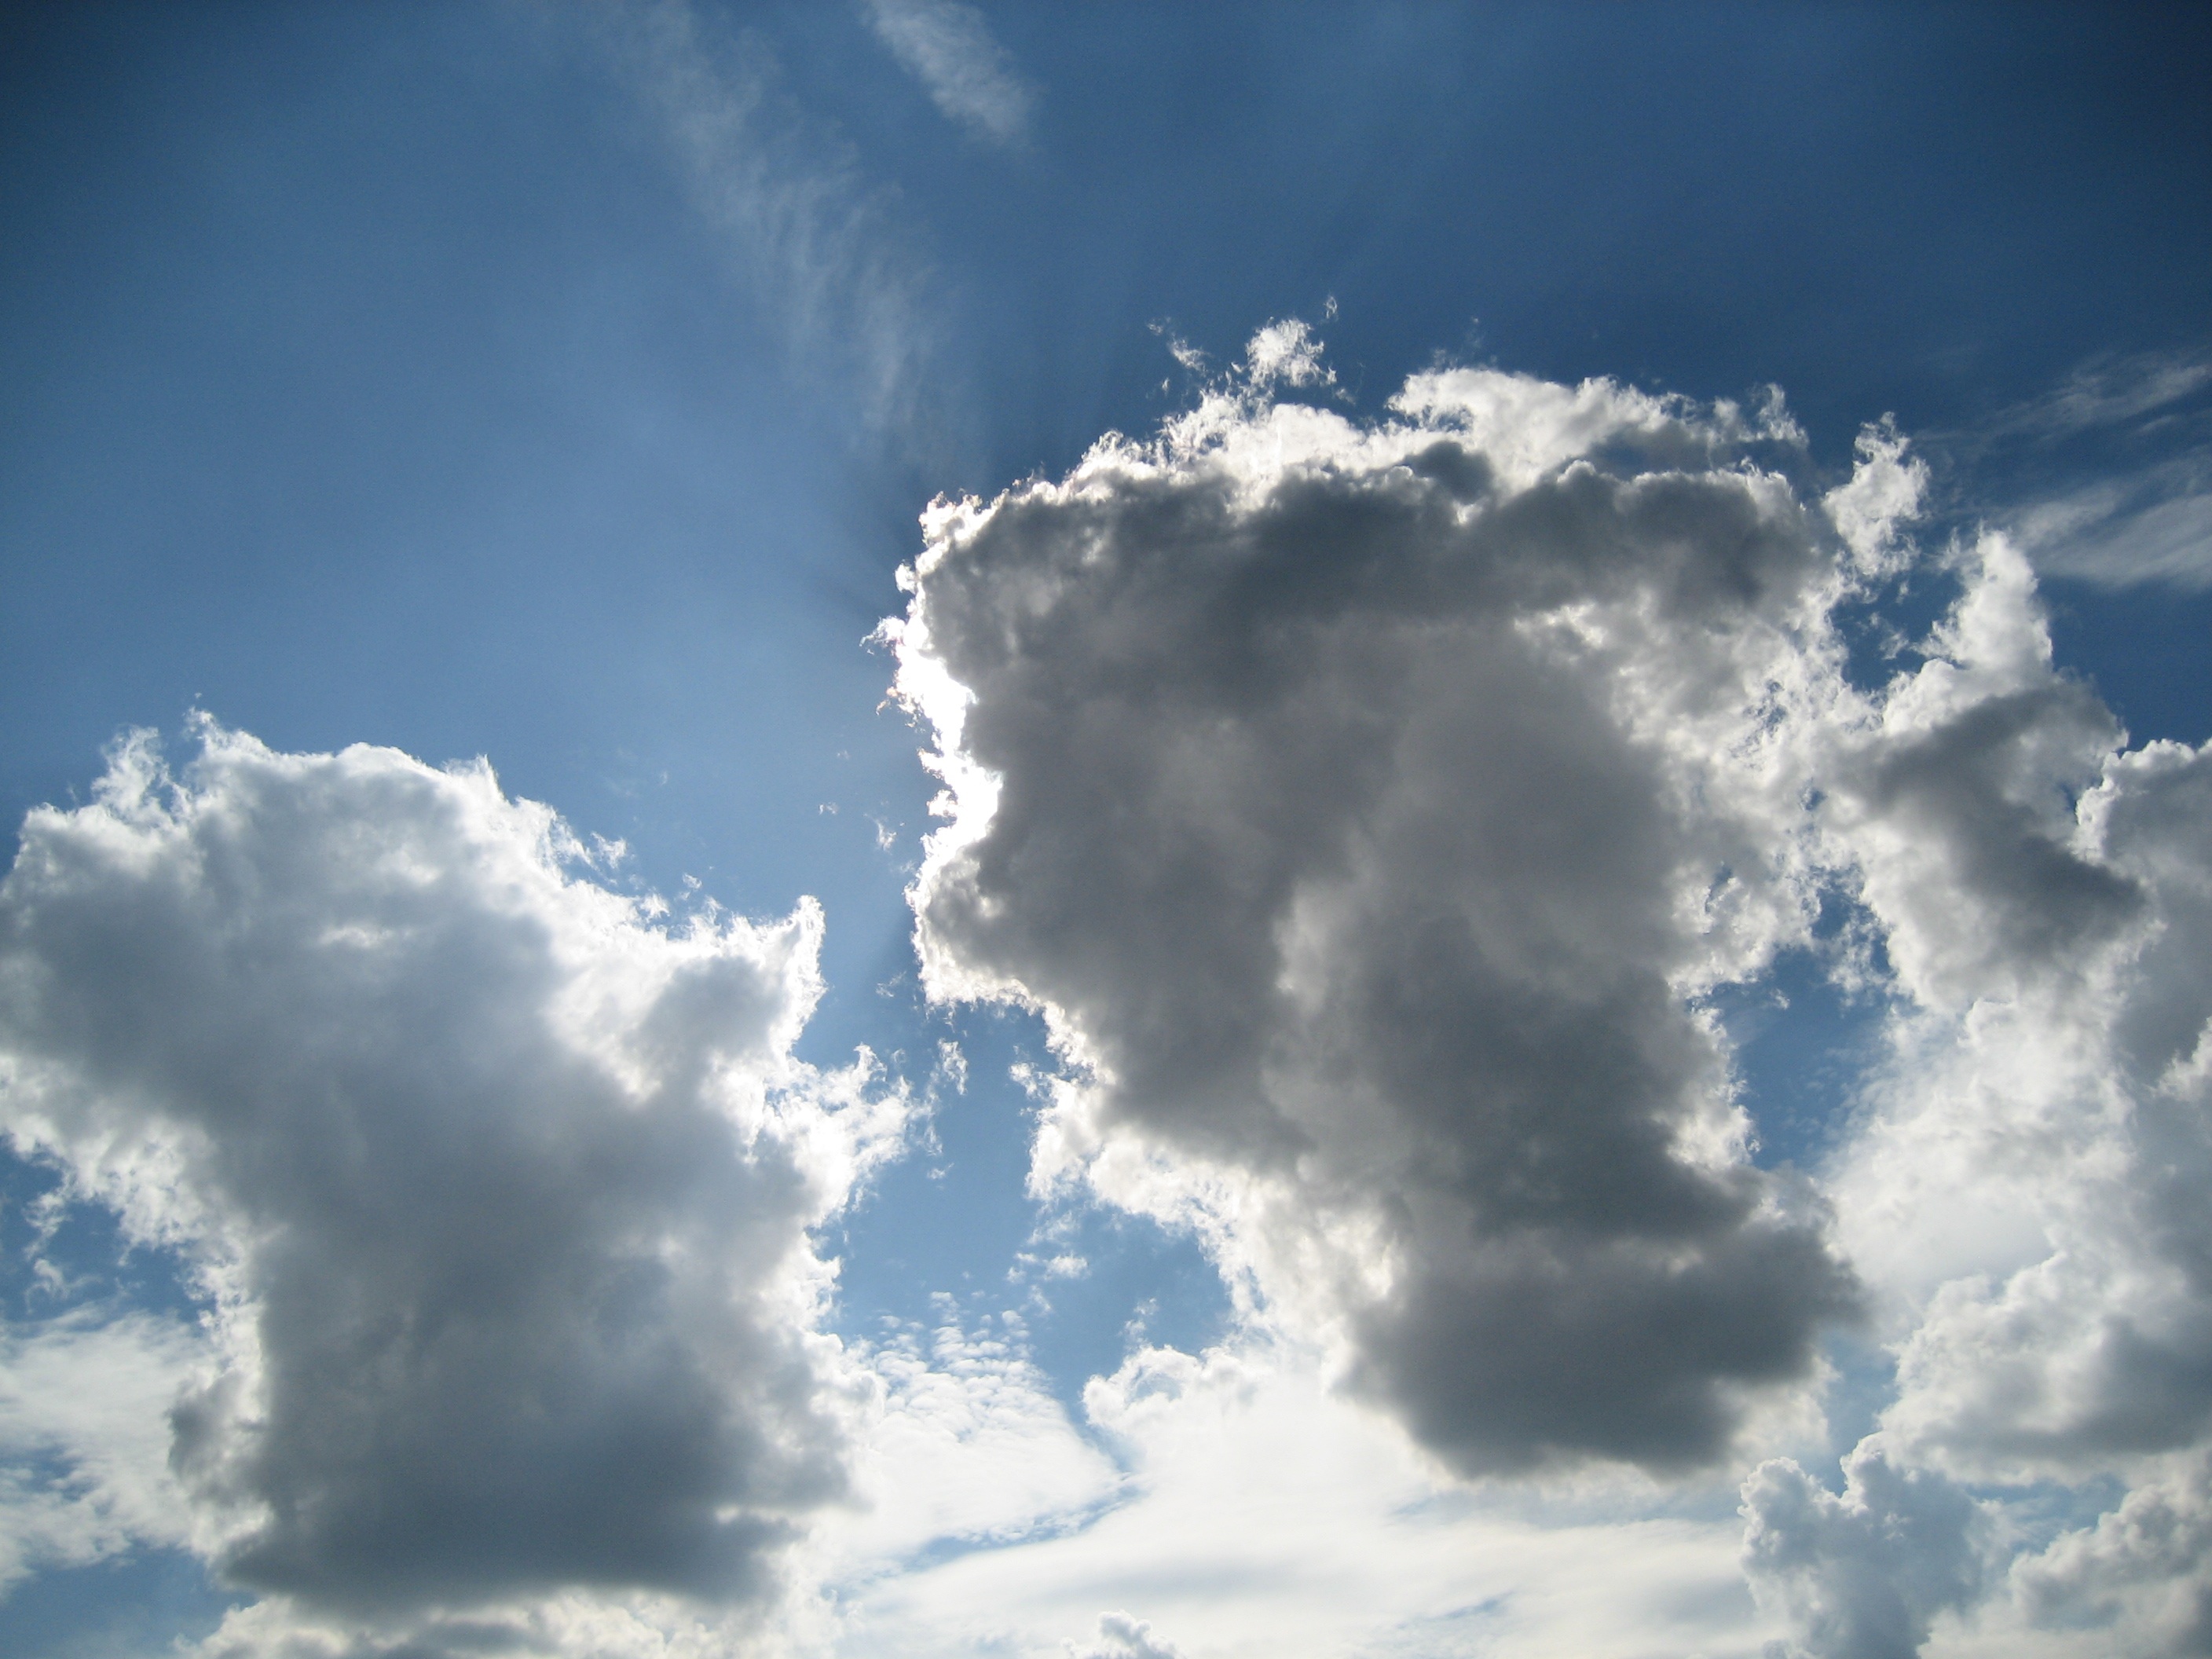
cloud, sky, sunlight, atmosphere, daytime, weather, cumulus, blue, clouds, meteorological phenomenon, atmosphere of earth